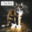
Label: cat